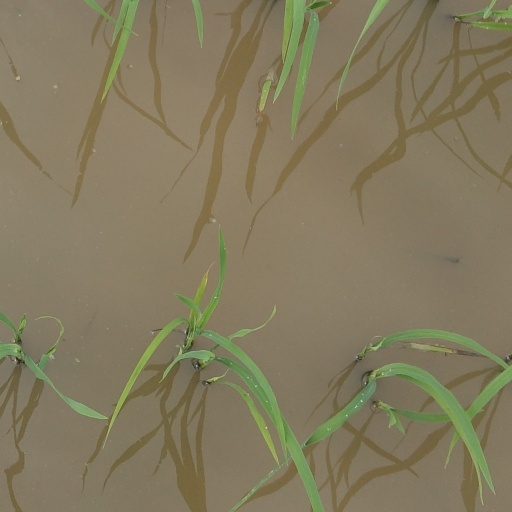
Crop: rice